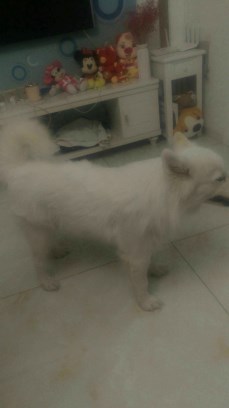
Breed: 2192-n000088-Samoyed